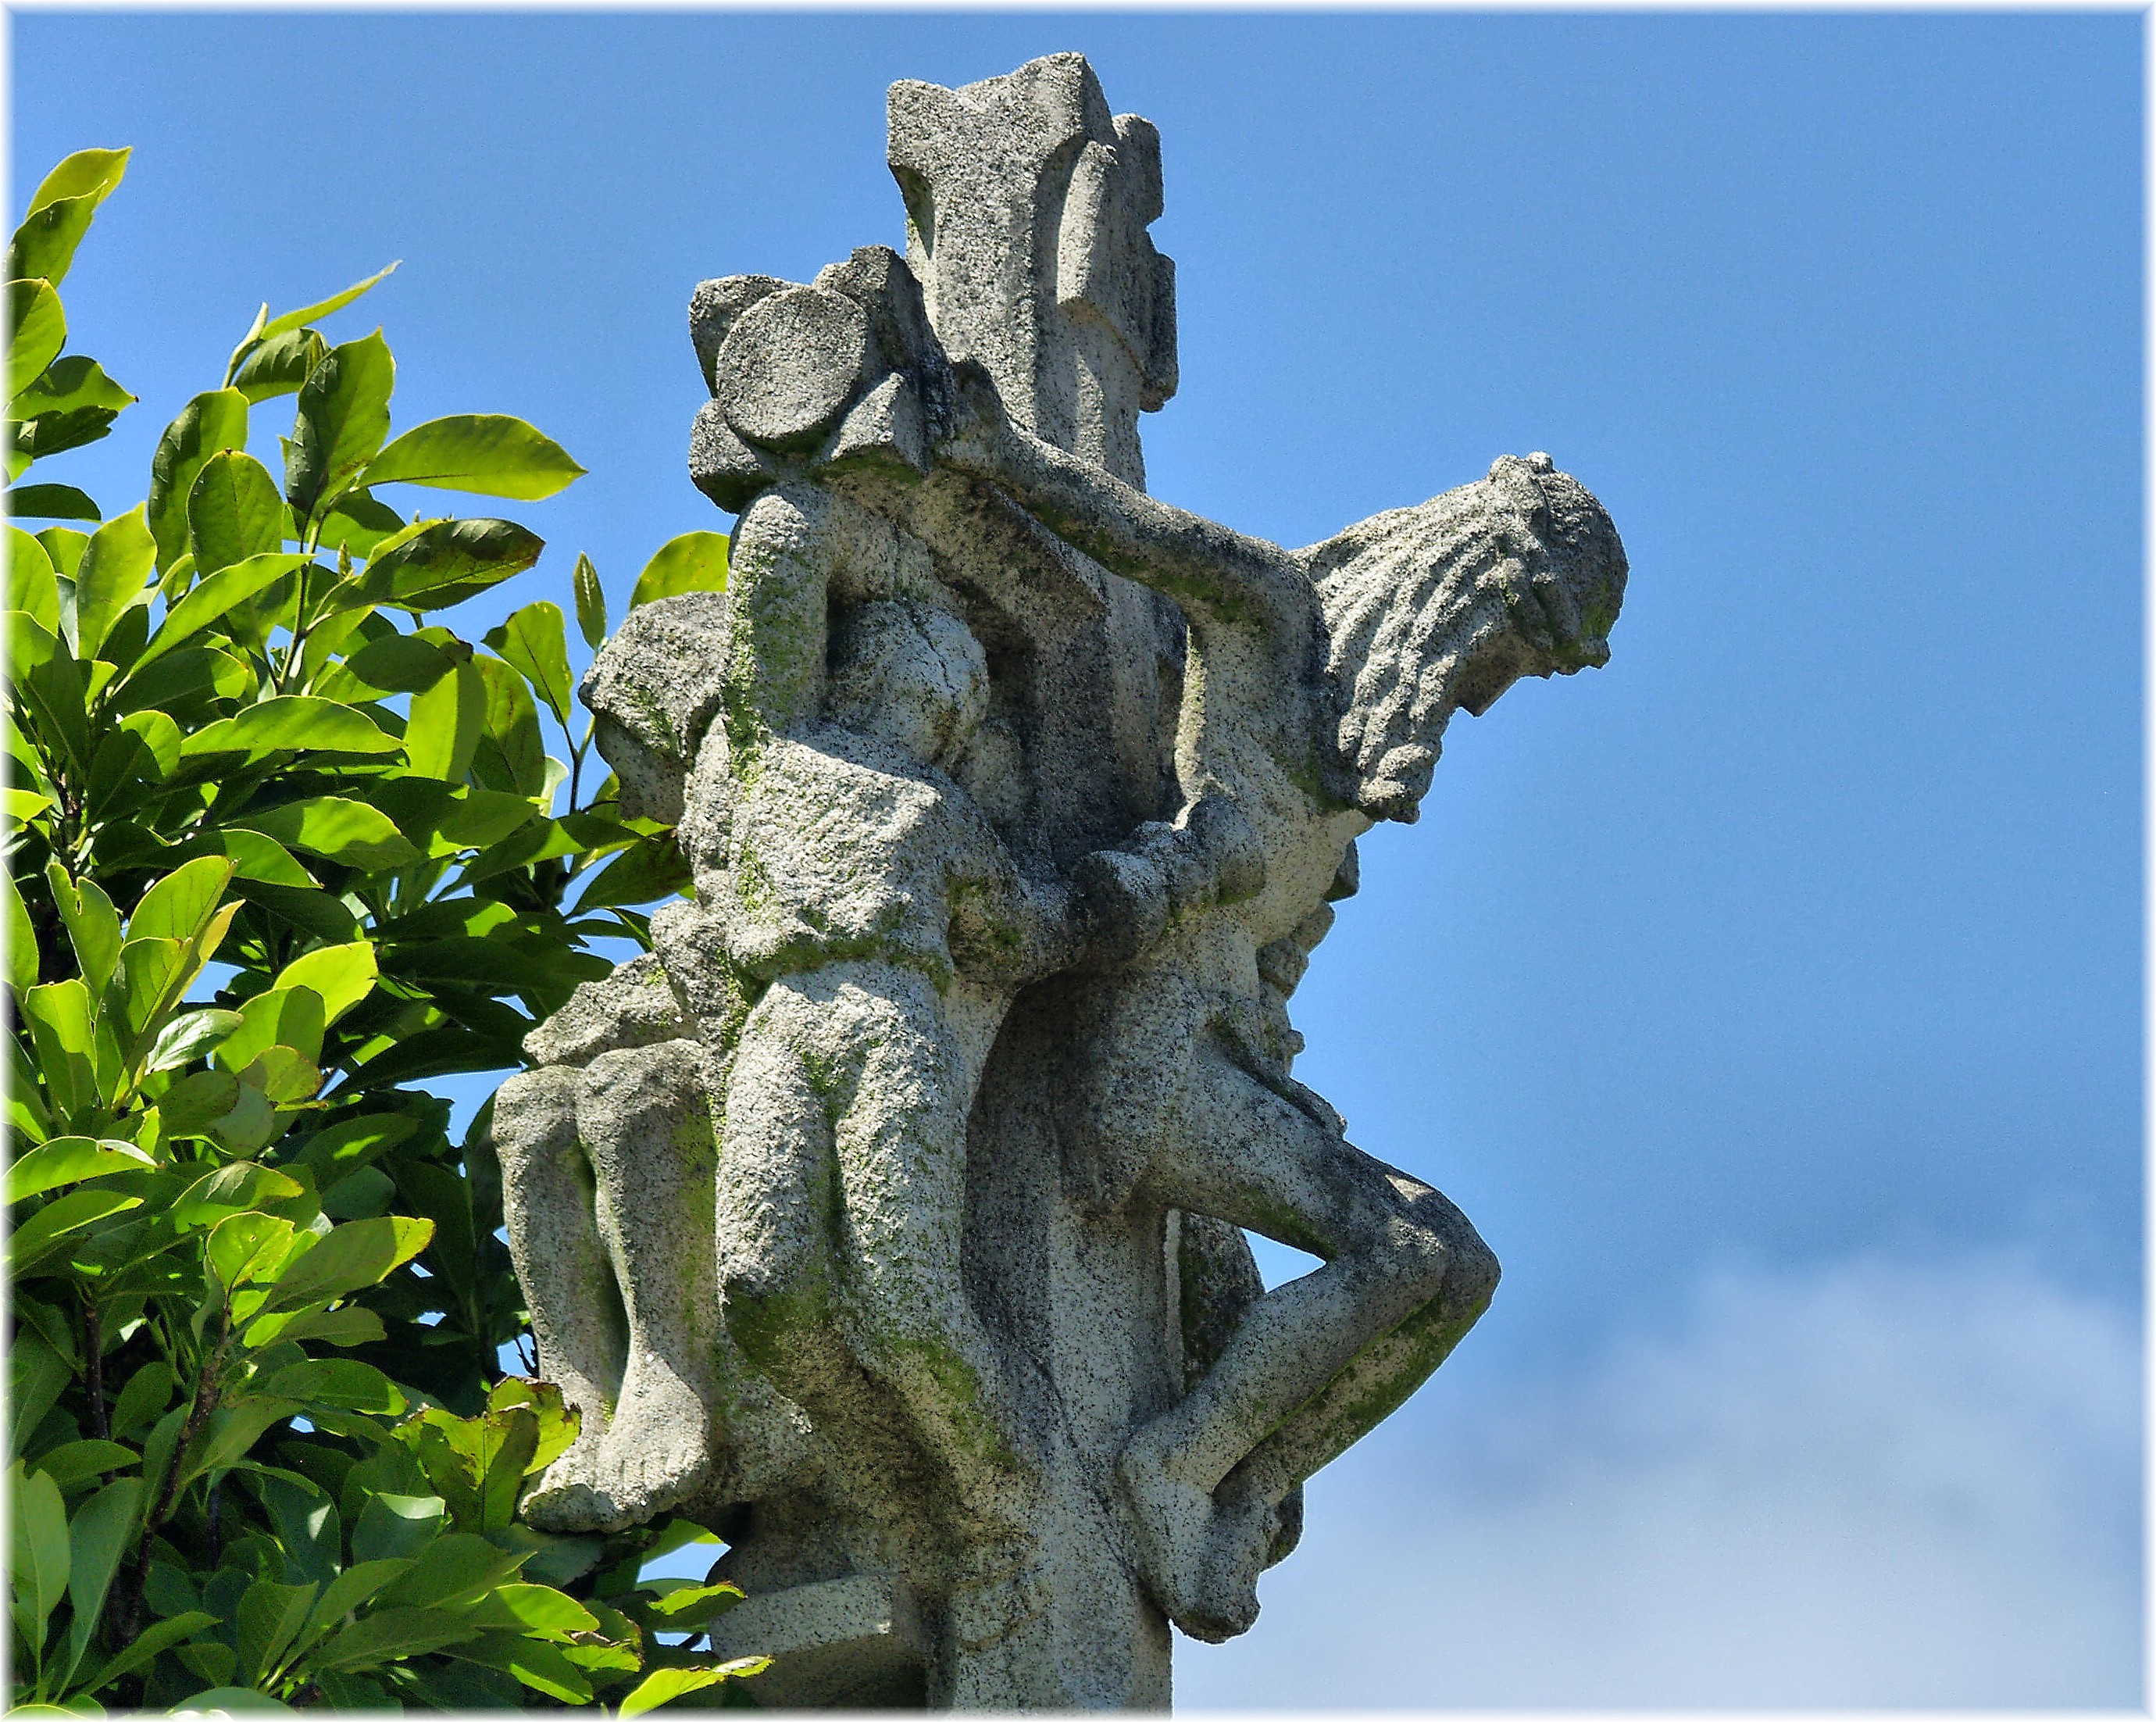
monument, europe, statue, gargoyle, sculpture, art, spain, europa, arte, galicia, piedra, pedra, espana, galiza, provinciadelugo, cruces, cruceiros, esculturas, esculptures, stone carving